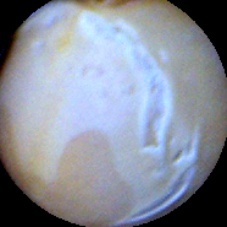
Label: Skin-damaged